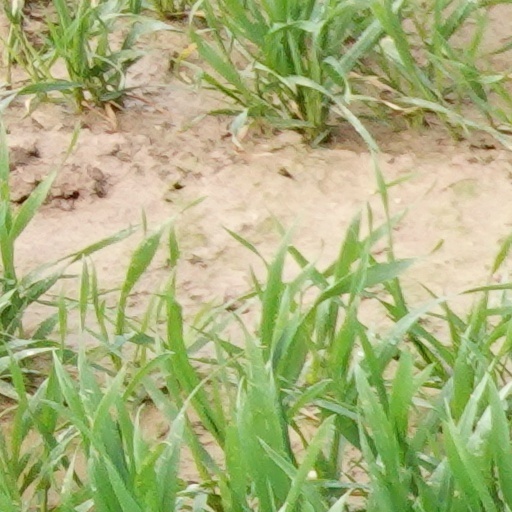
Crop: wheat